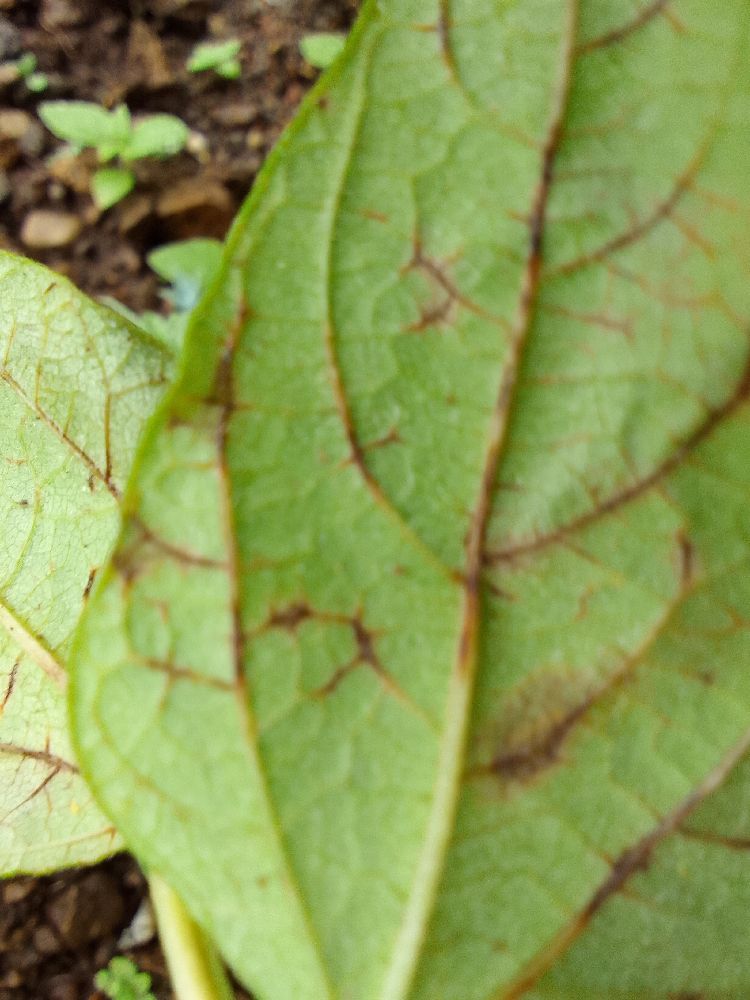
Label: anthracnose